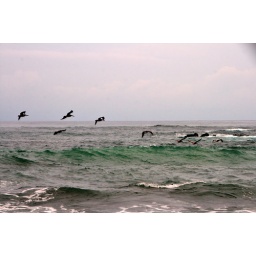
Birds flying low over the ocean